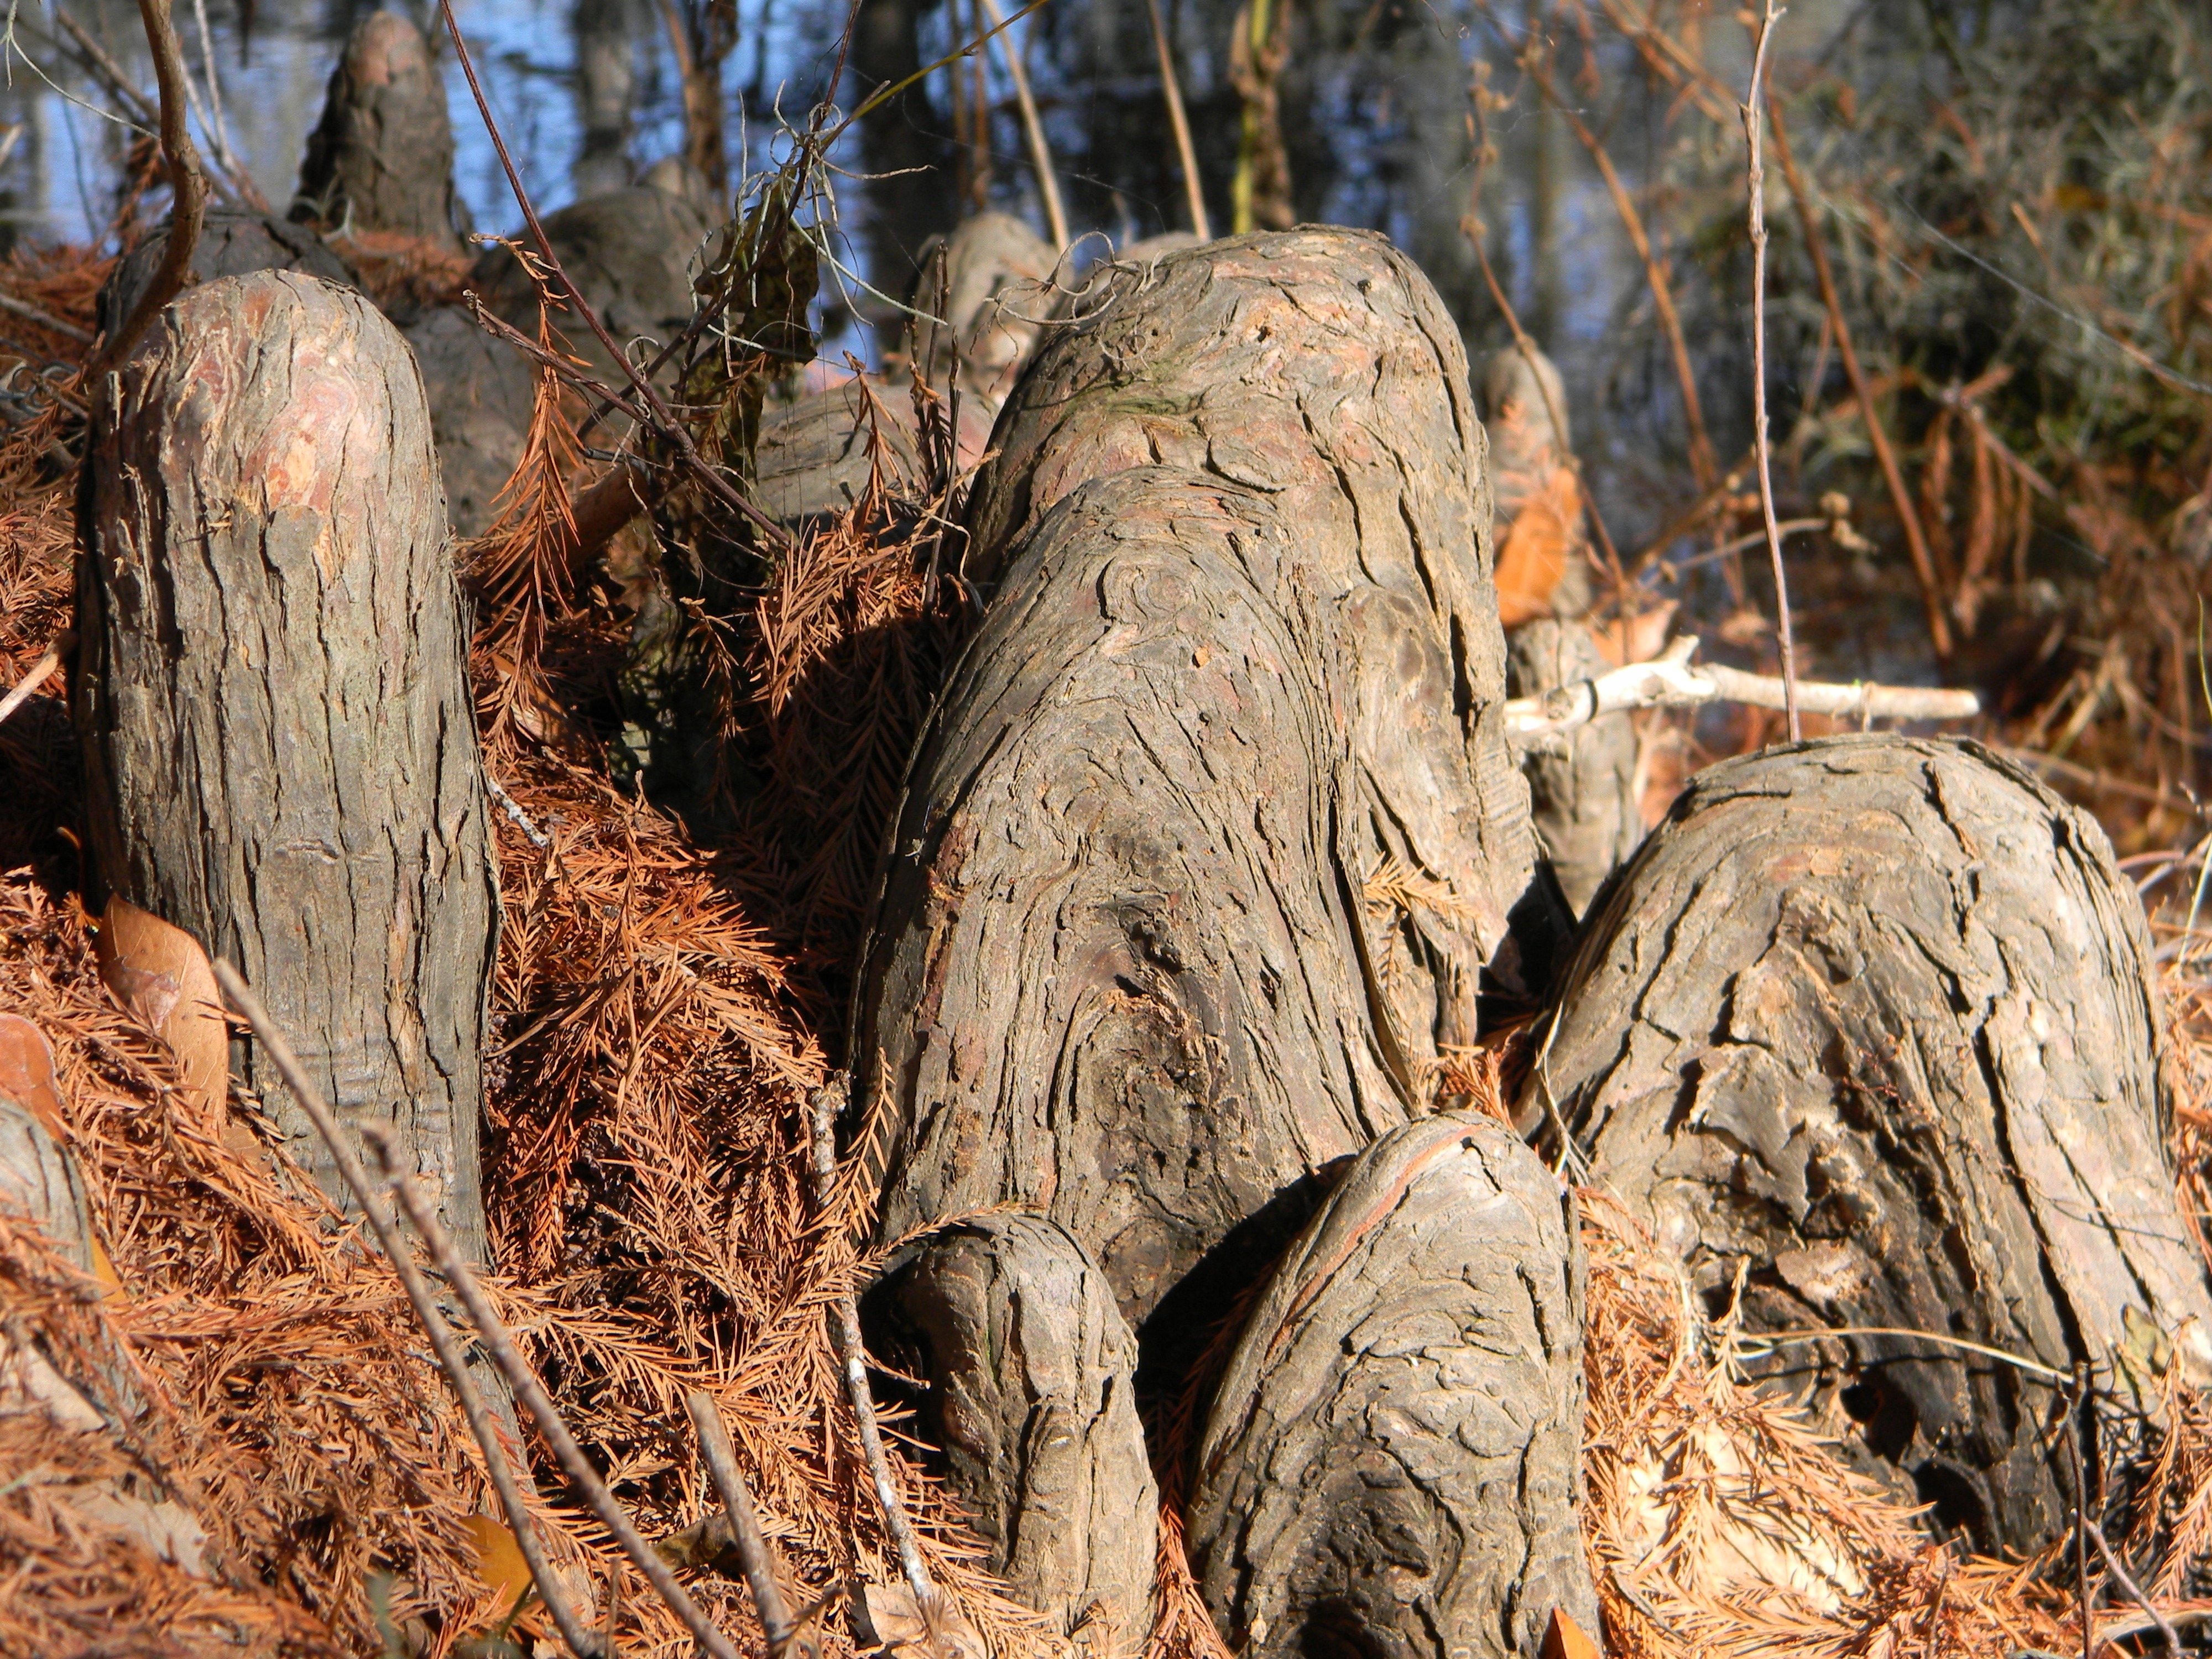
tree, nature, forest, swamp, wilderness, branch, plant, wood, leaf, trunk, wildlife, autumn, root, roots, stumps, woodland, tree stump, habitat, cypress, louisiana, natural environment, woody plant, bayou, cypress knees